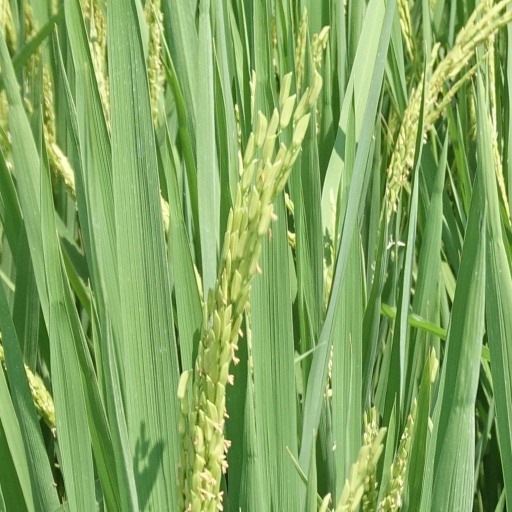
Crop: rice